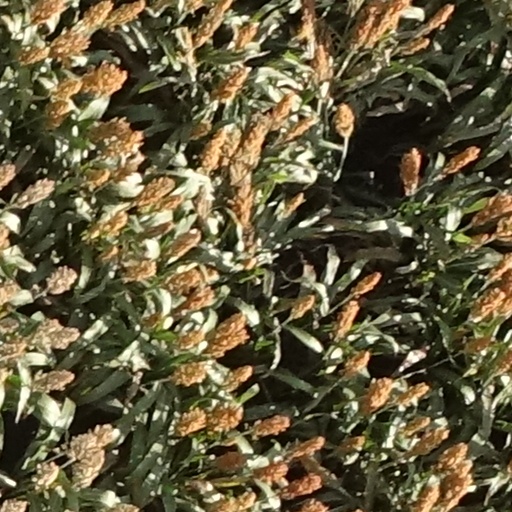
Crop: sorghum